Cuando calienta el sol (film)

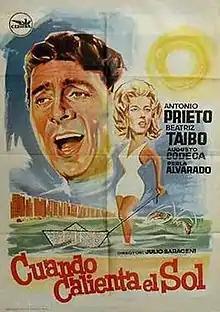

Cuando calienta el sol is a 1963 Argentine film directed by Julio Saraceni.